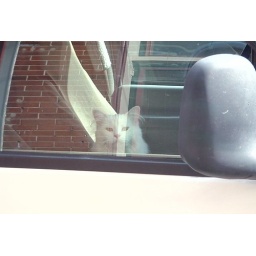
kitty in the passenger seat of the pirate truck, seen while walking through downtown Clayton, NY